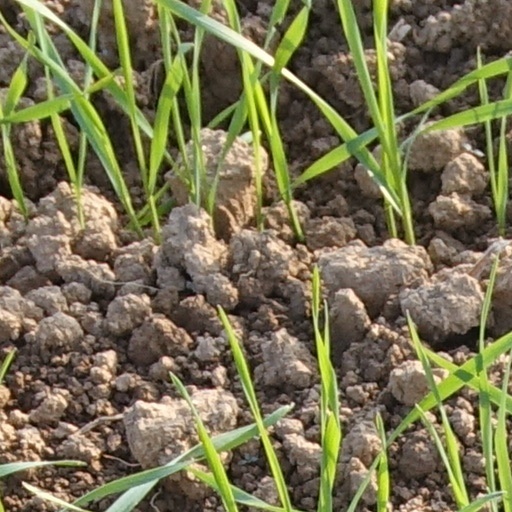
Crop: wheat